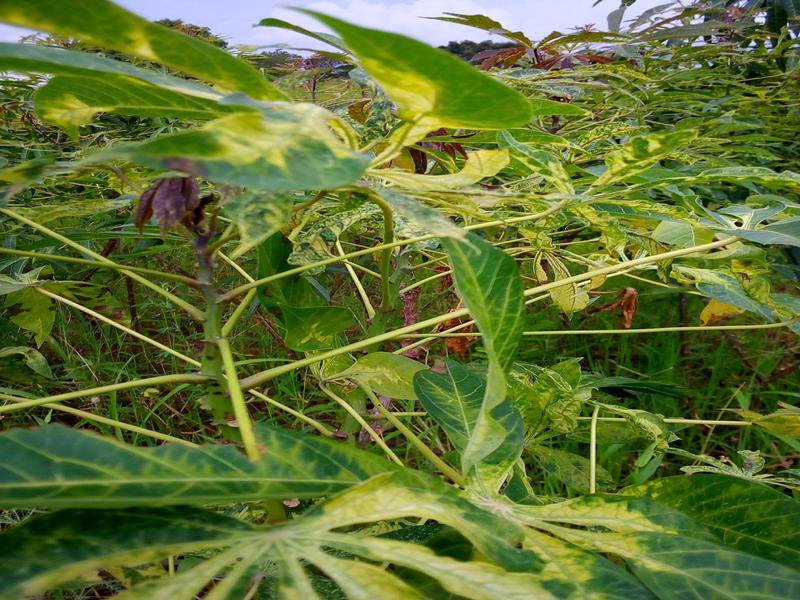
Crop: cassava
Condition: brown_streak_disease